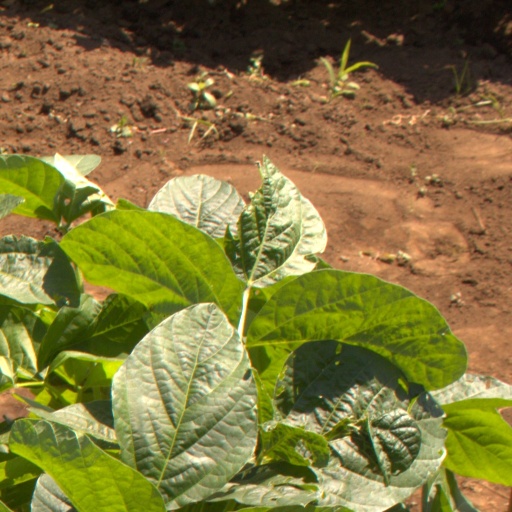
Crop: soybean